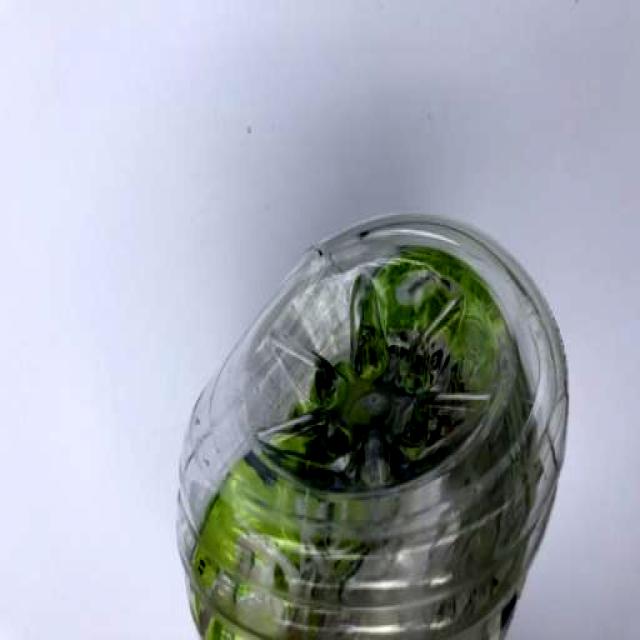
Label: Plastic